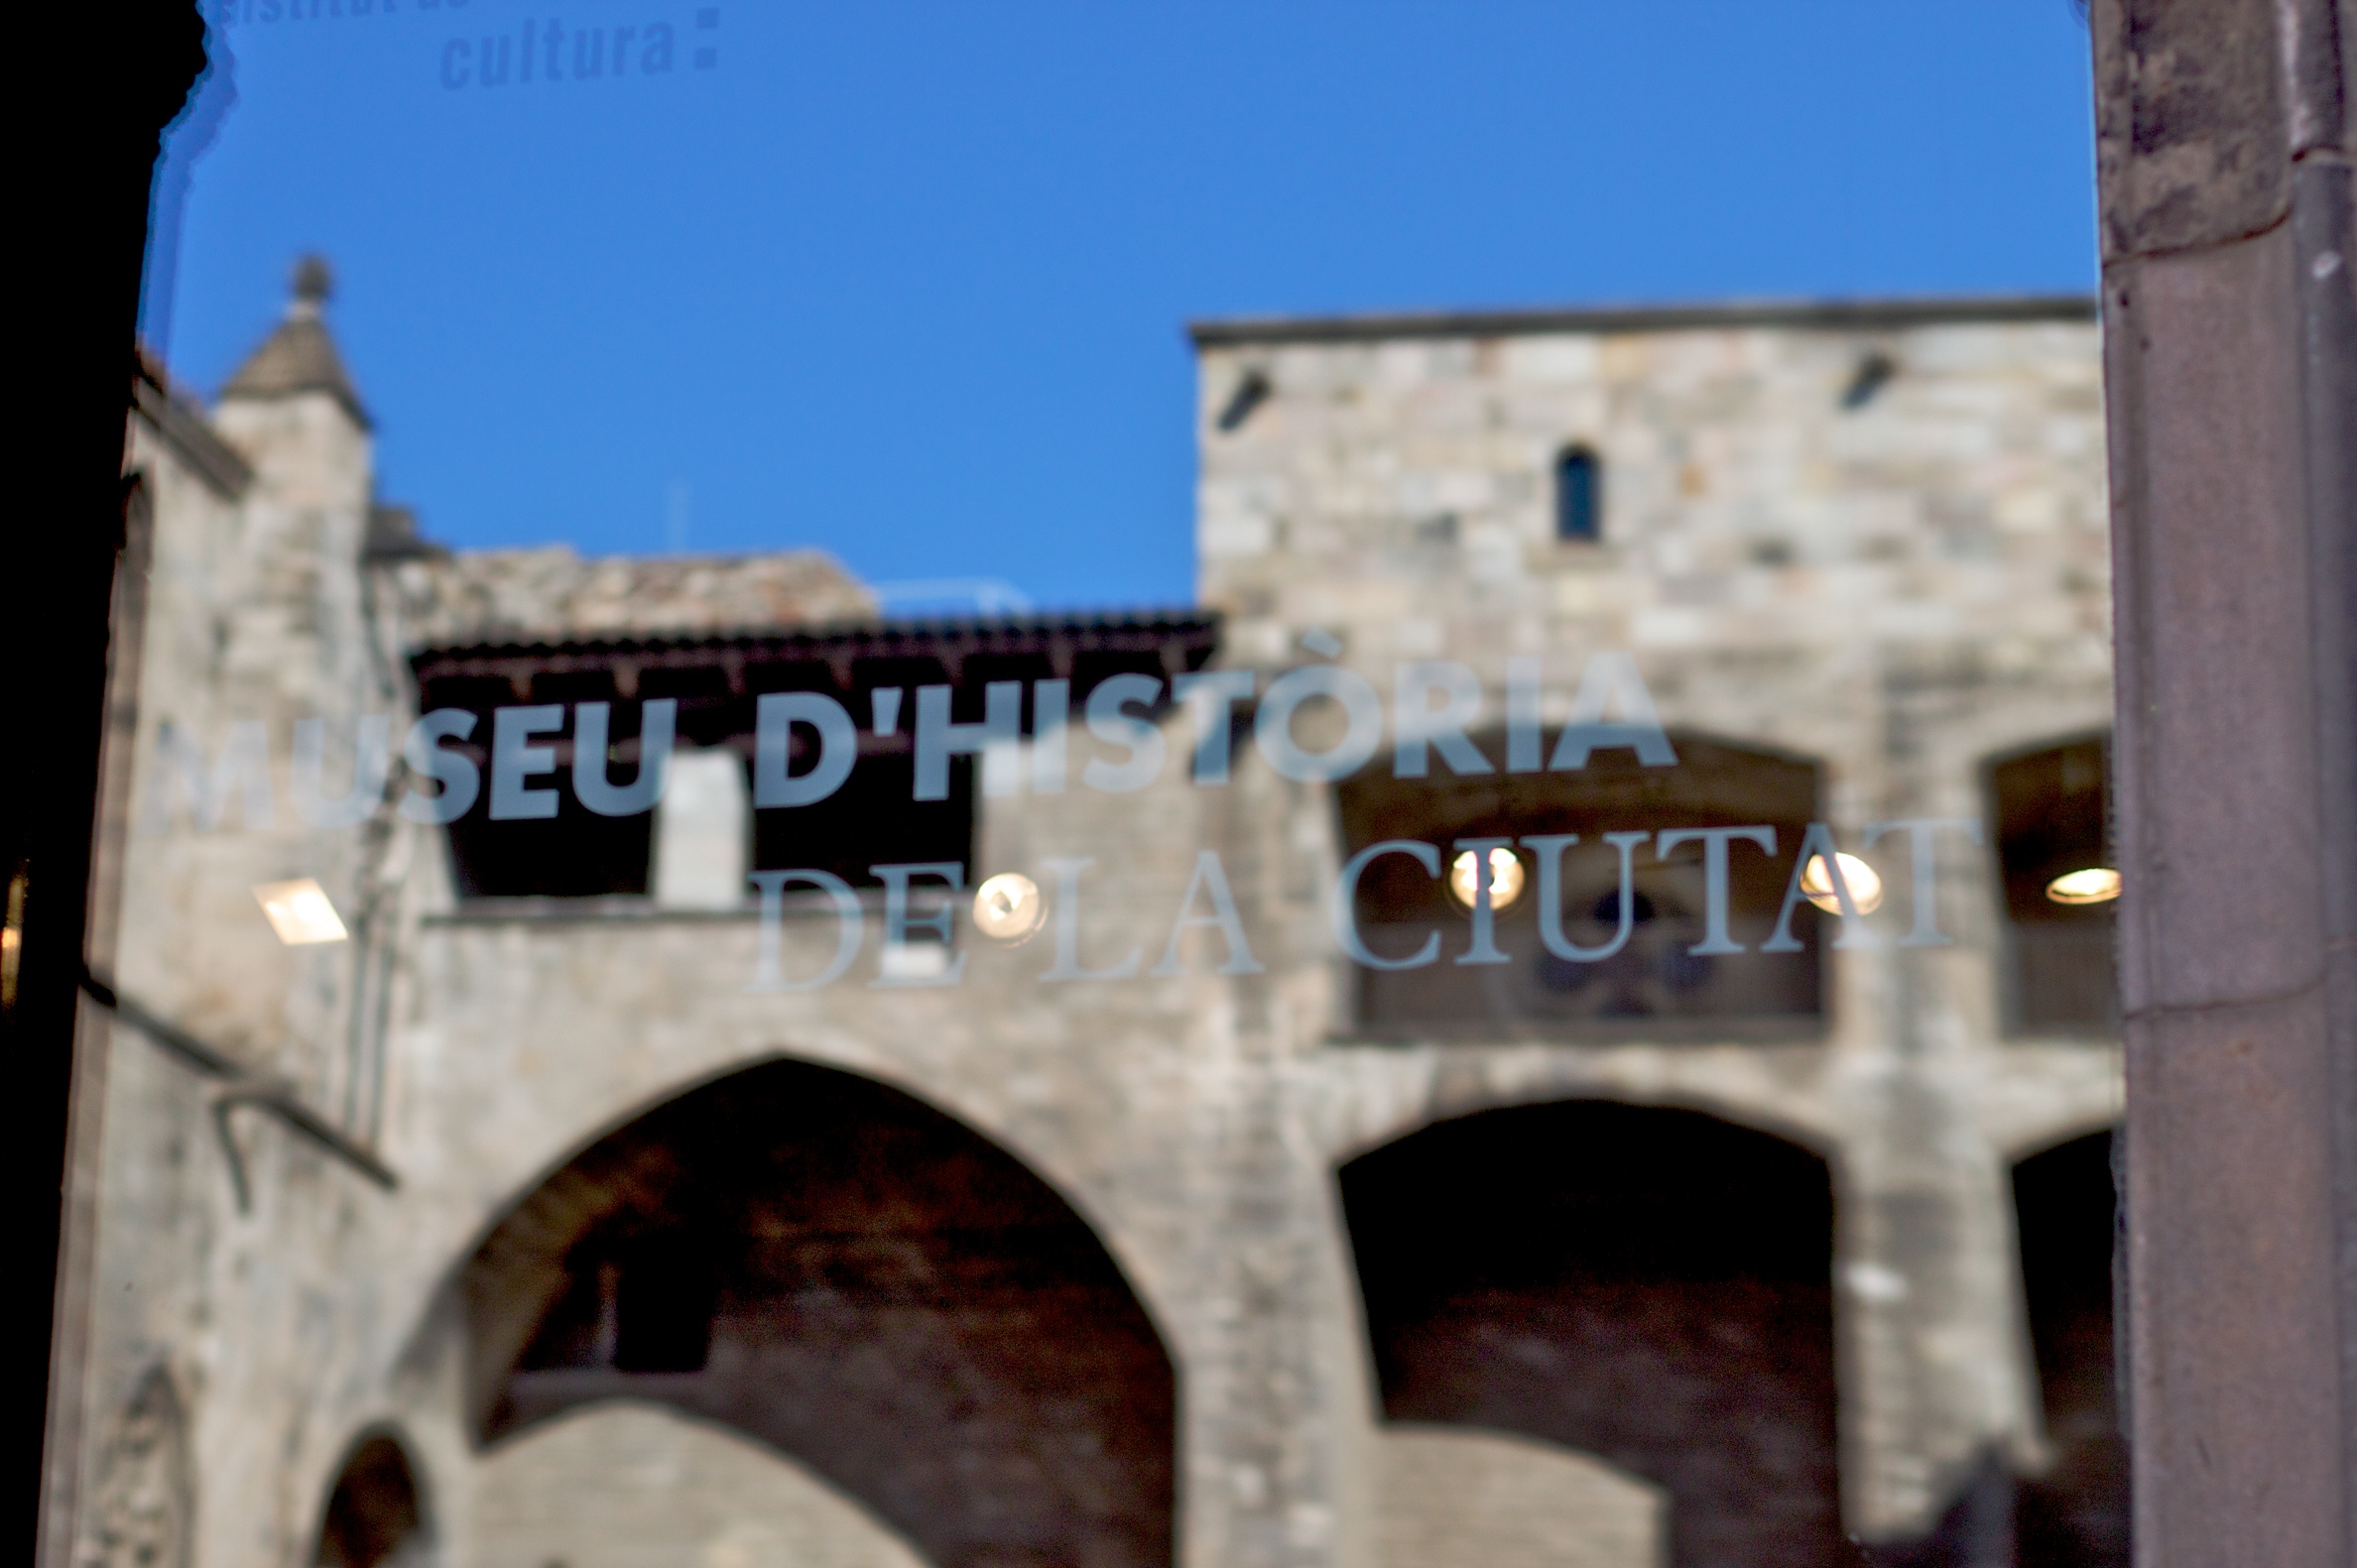
architecture, town, arch, castle, facade, barcelona, history, ancient history